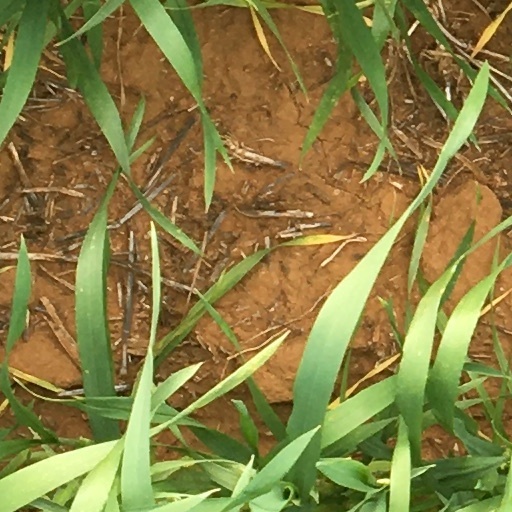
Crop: wheat